Mariassunta Giannetti

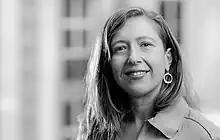
Mariassunta Gianetti

Mariassunta Giannetti is an economist and a professor of finance at the Stockholm School of Economics. She won the Assar Lindbeck Medal in 2013.